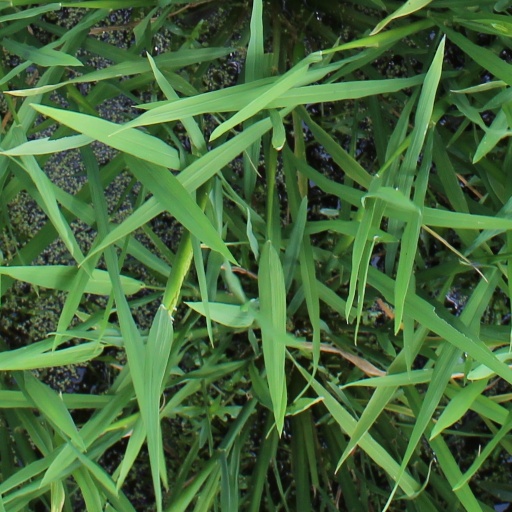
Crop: rice